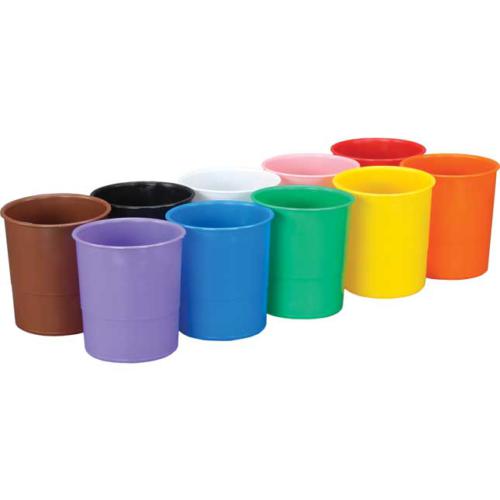
Label: plastic